Clipper (video game)

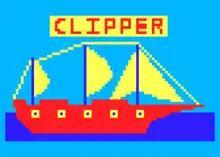
Title screen

"Clipper" is a game in which the player is the Captain of an 1850s clipper in a sailing simulation.